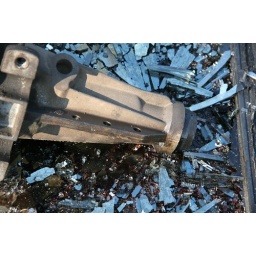
a portion of an transmission with a broken mirror left by the side of the road